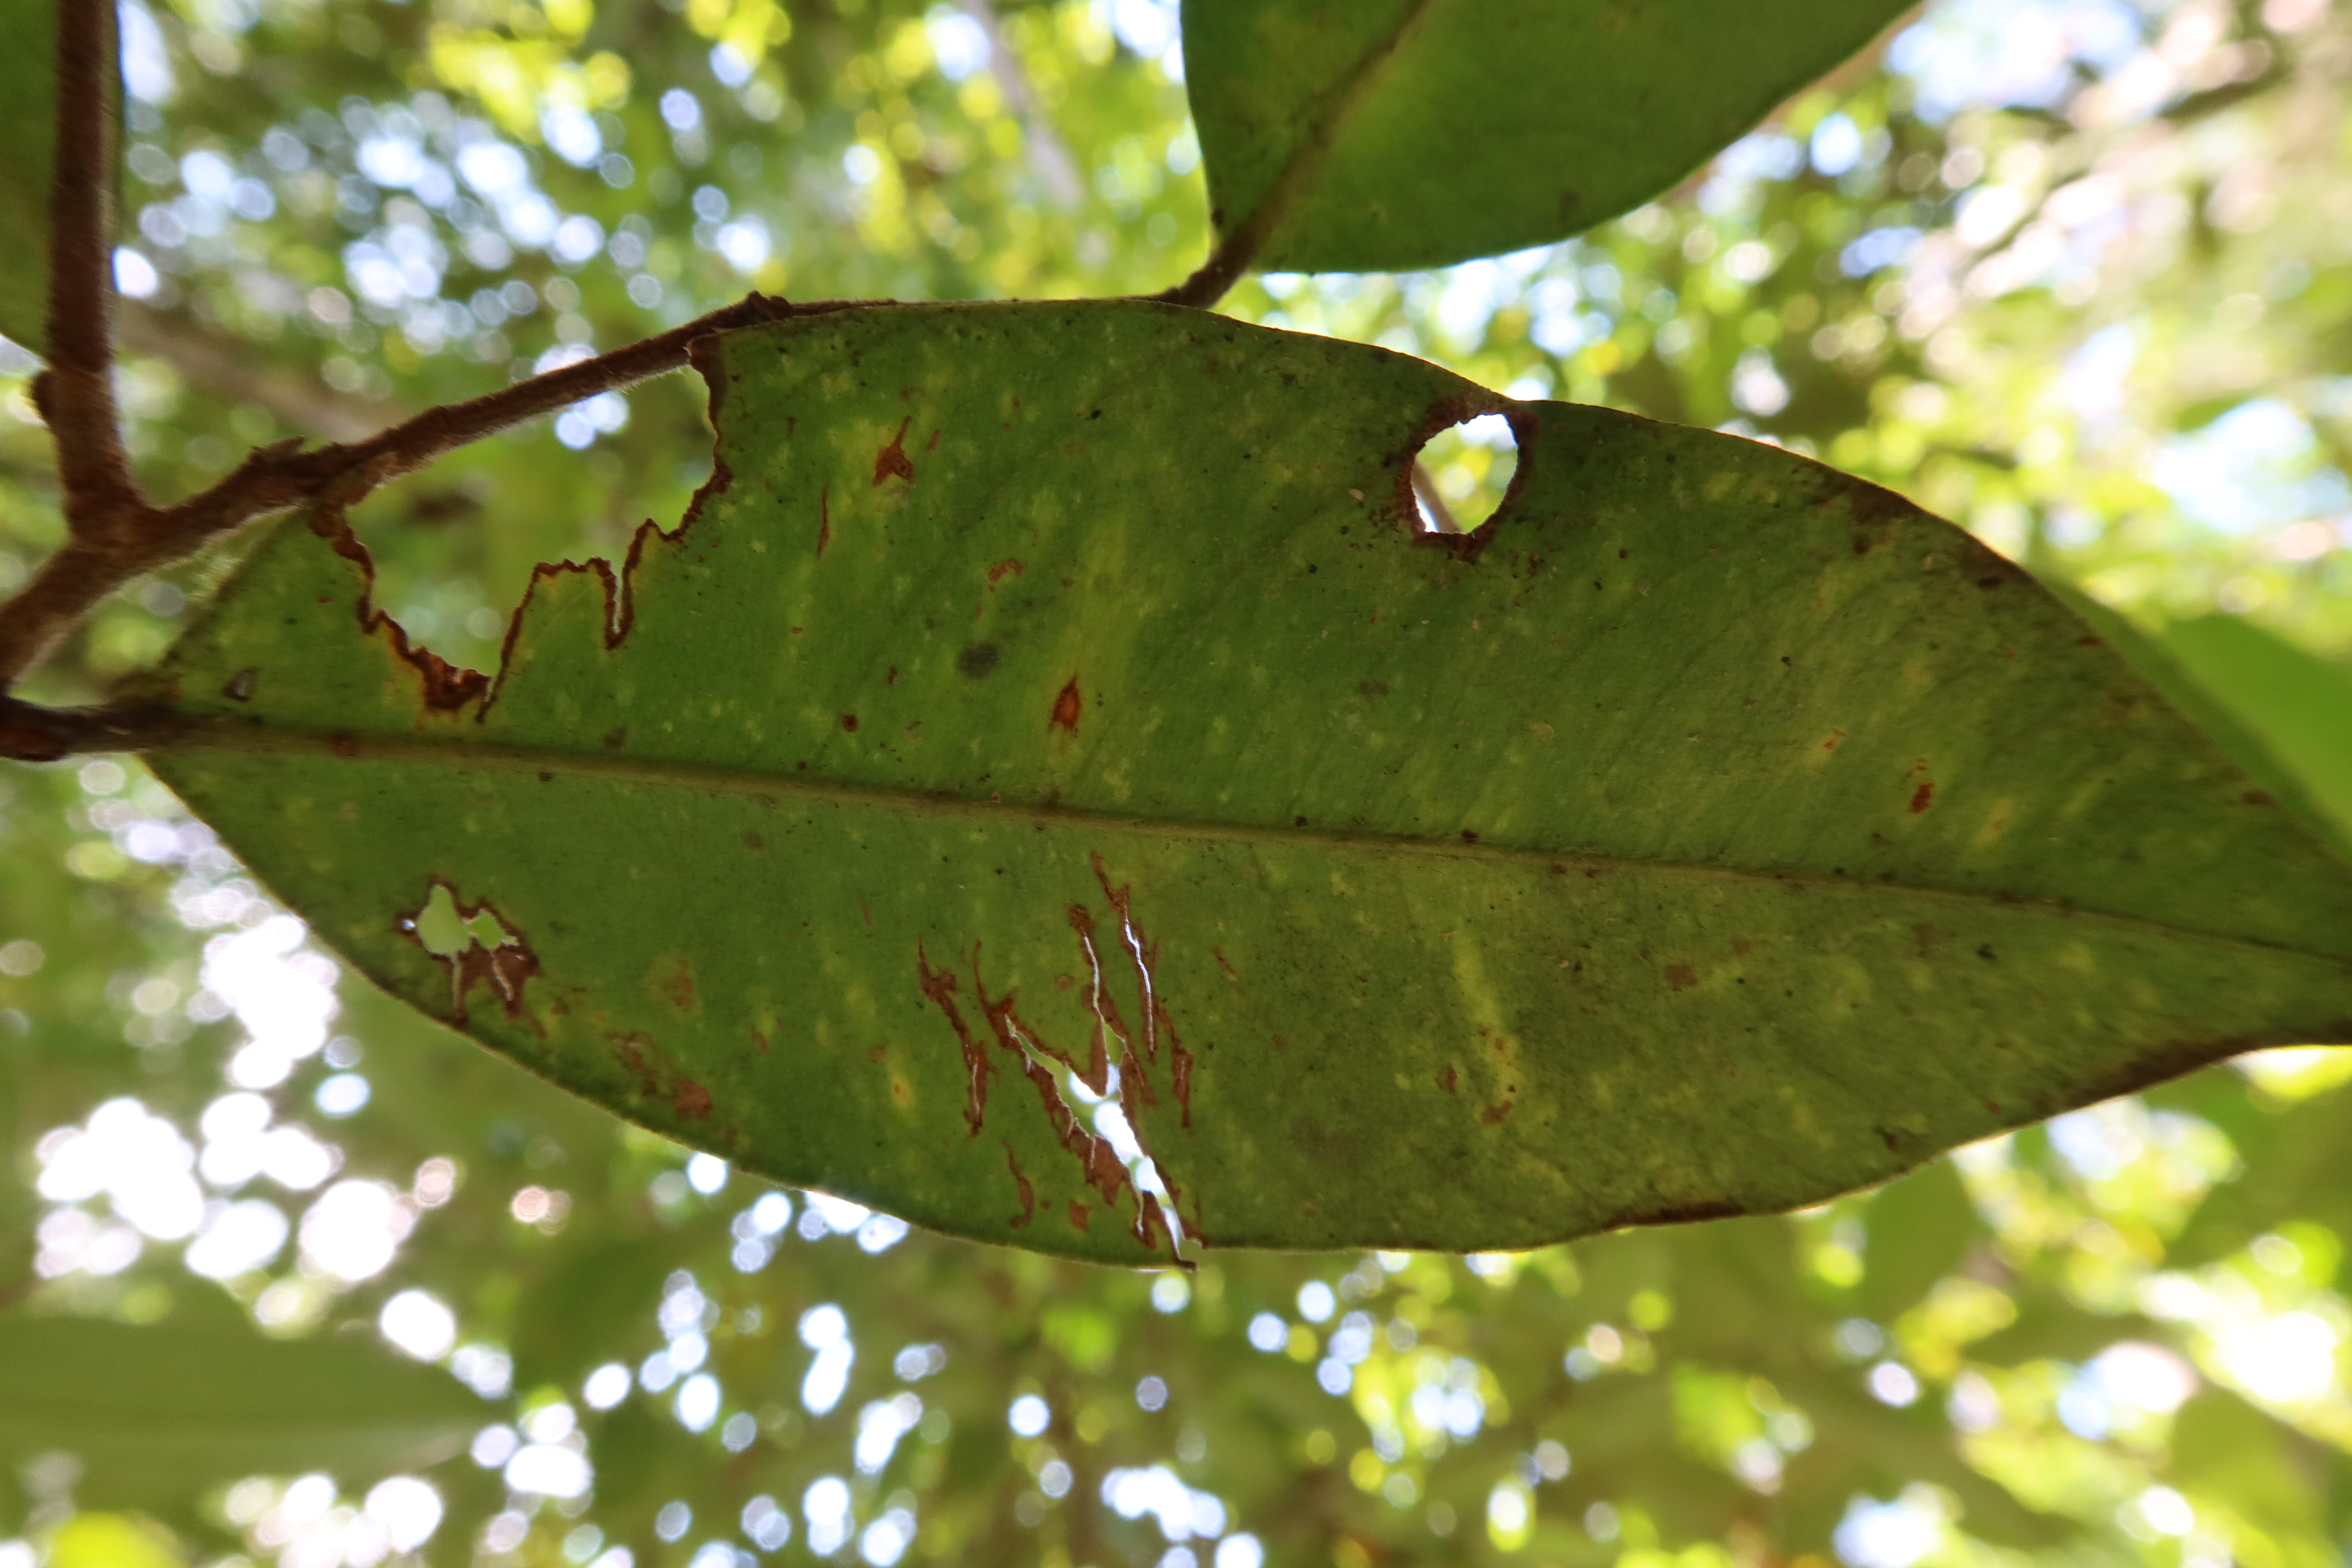
Label: Downy mildew